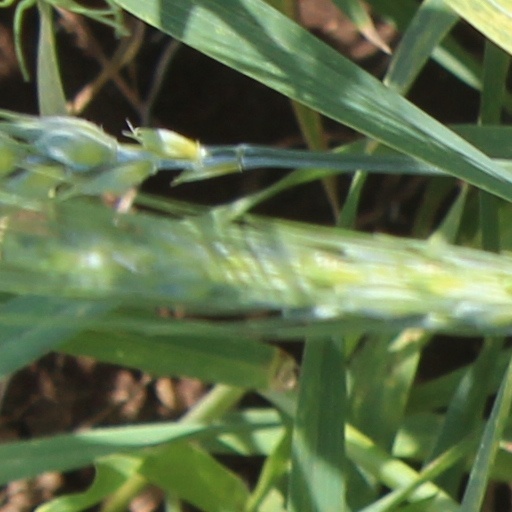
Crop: wheat